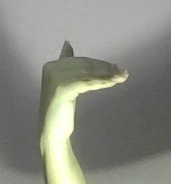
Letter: khaa